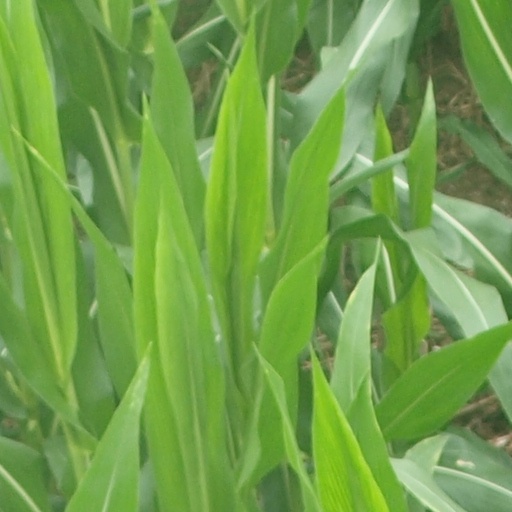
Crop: maize; corn